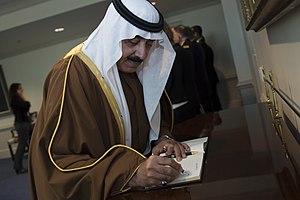
Moutaïb ben Abdallah ben Abdelaziz Al Saoud né le 26 mars 1952 à Riyad est un membre de la famille royale saoudienne.